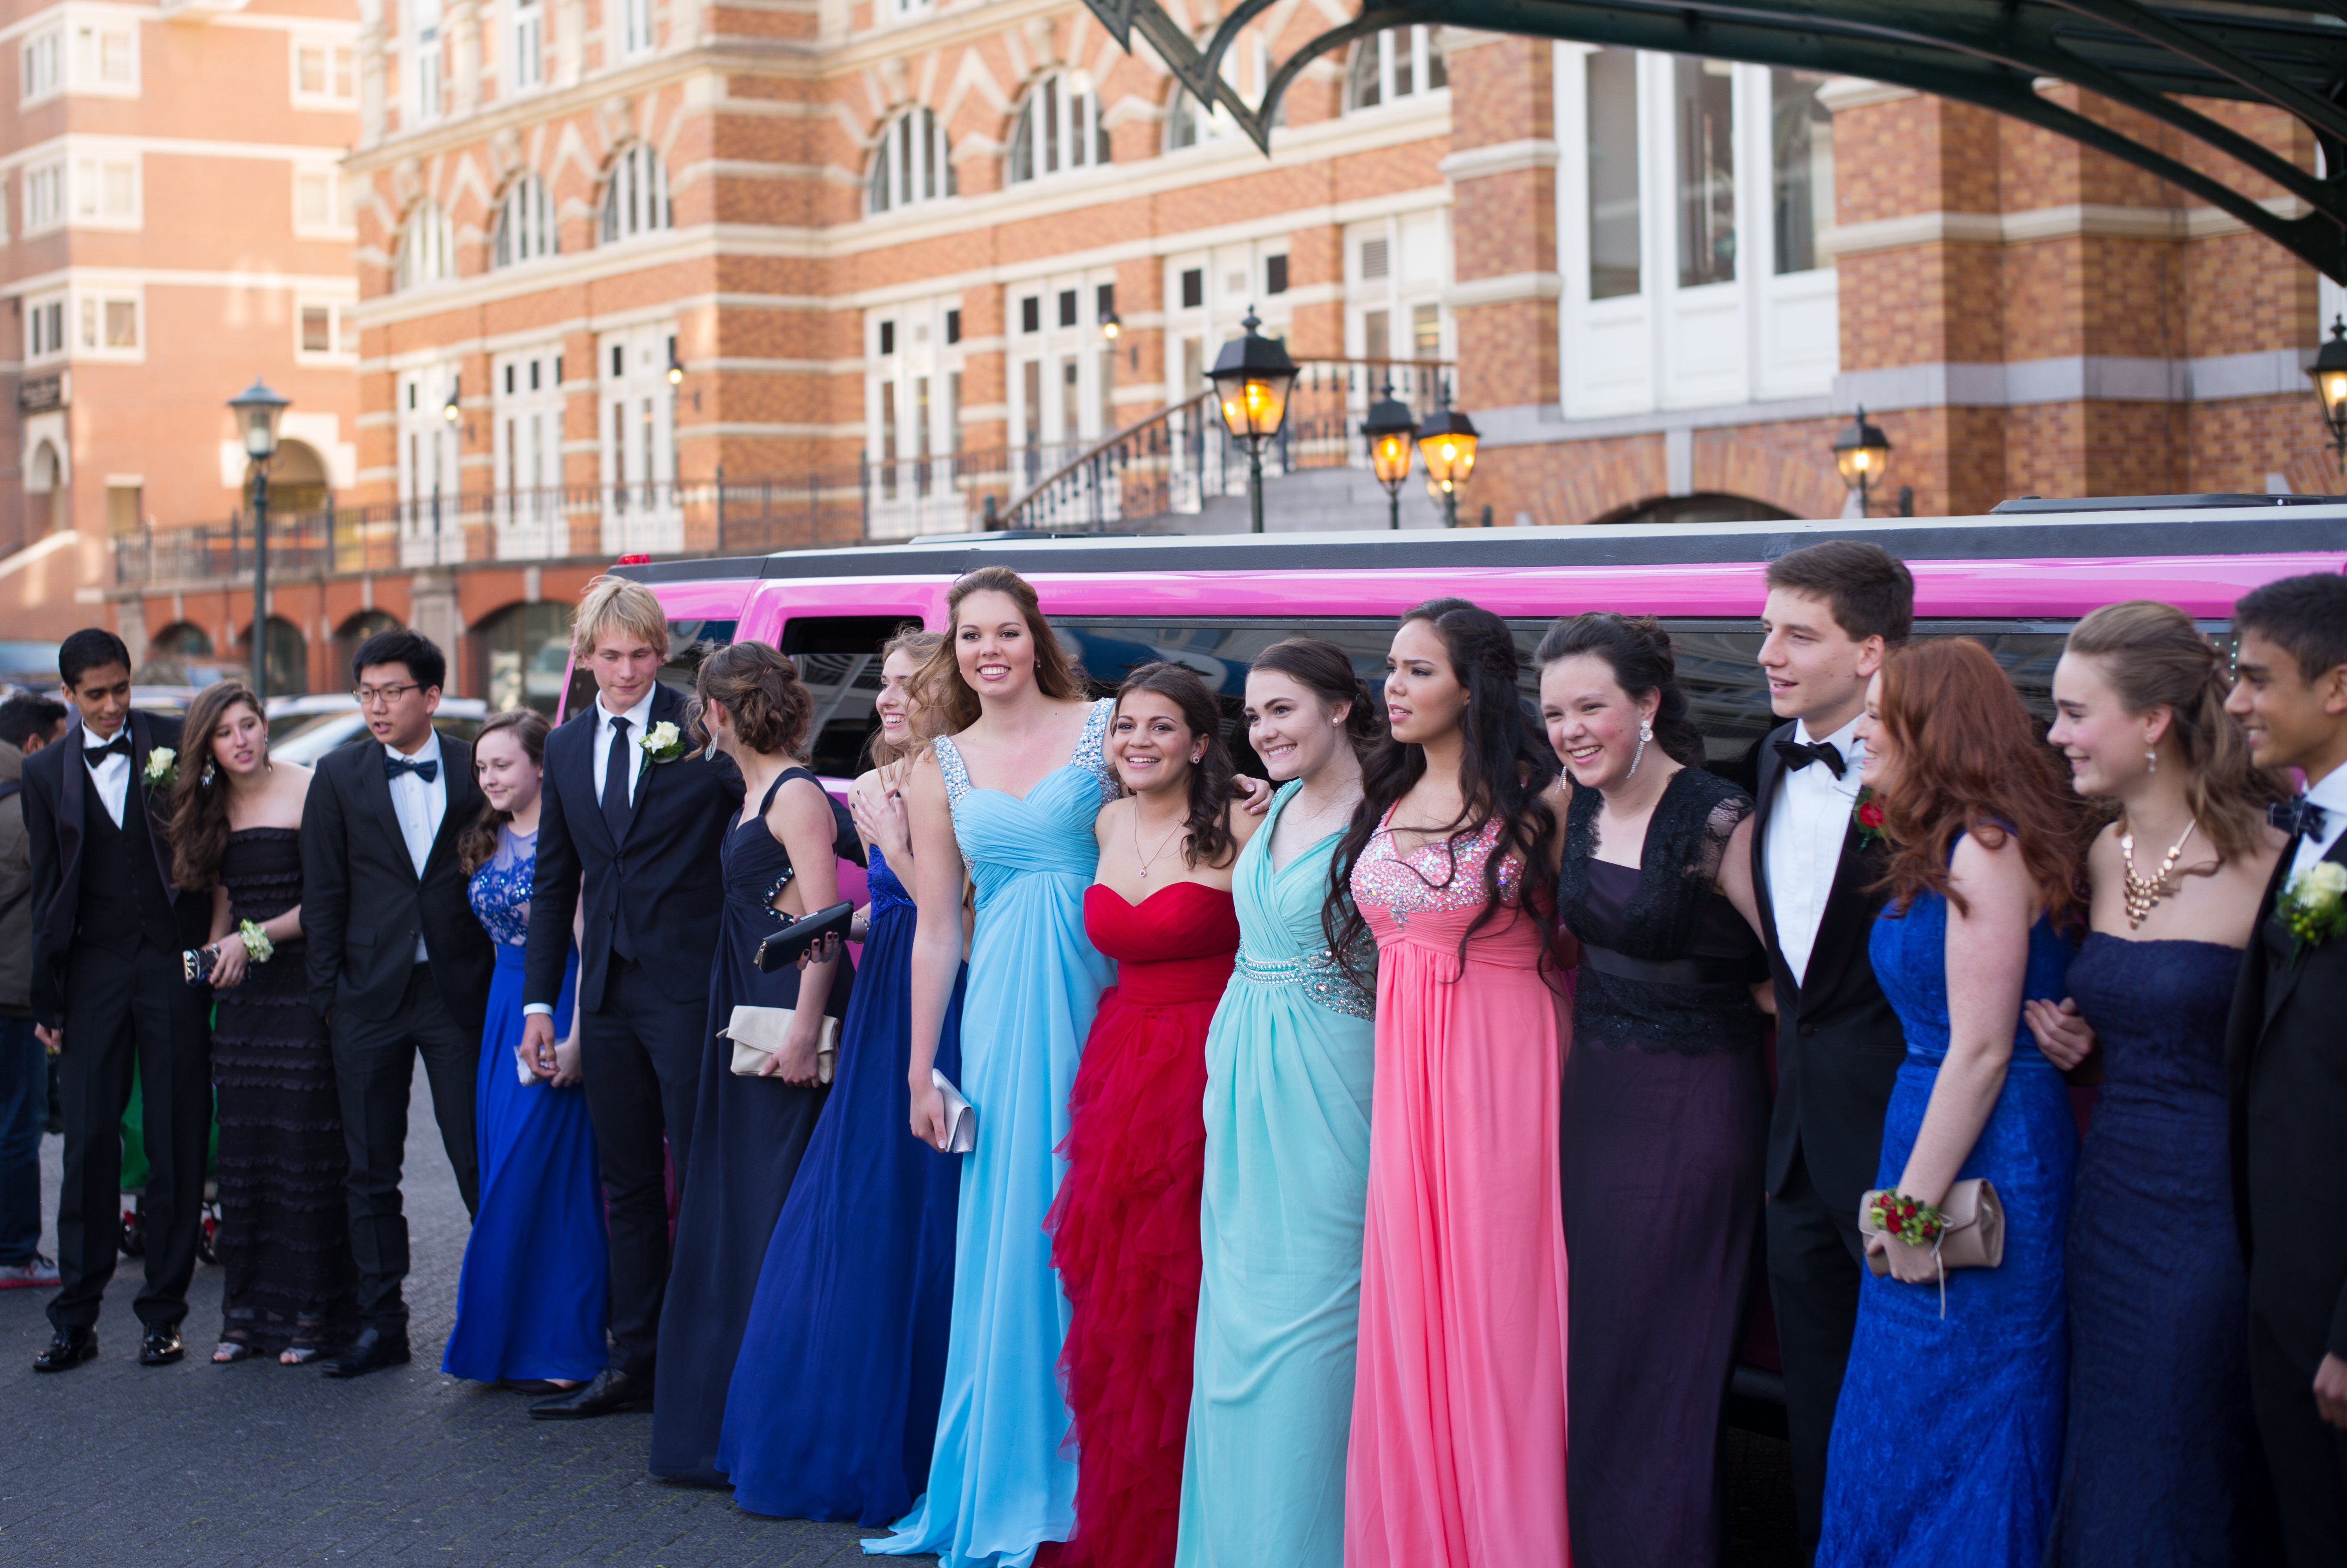
europe, evening, dance, portrait, high, wedding, bride, tuxedo, 2015, ceremony, holland, hague, scheveningen, netherlands, kurhaus, m, american, dress, hotel, dutch, party, school, event, leica, 240, wassenaar, prom, quinceanera, wedding reception